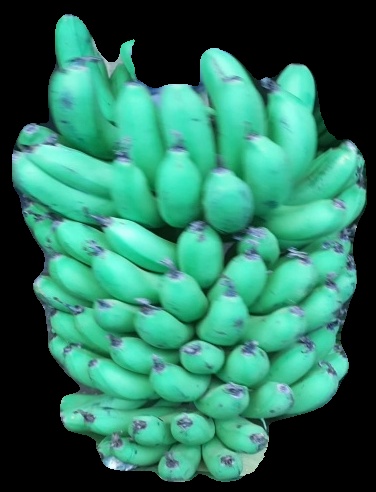
Variety: pachbale
Grade: grade1